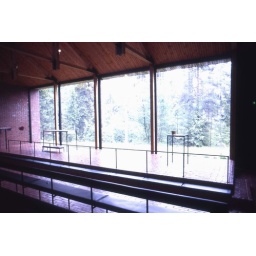
The cross was actually outside, behind the window , barely visible in the dreadful heavily overcast light.